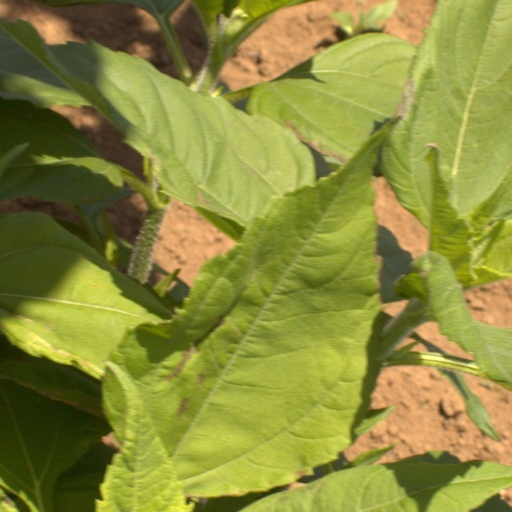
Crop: Jerusalem artichoke